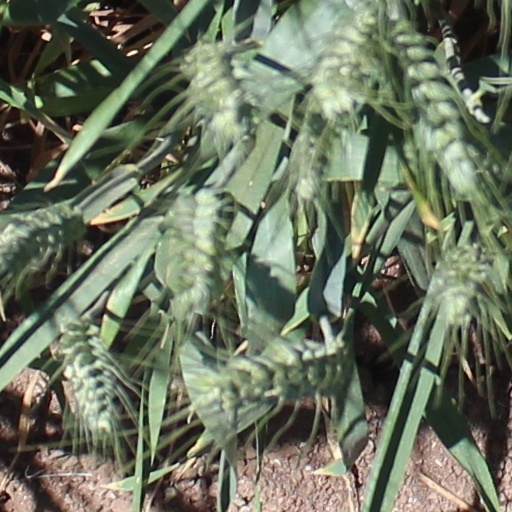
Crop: wheat